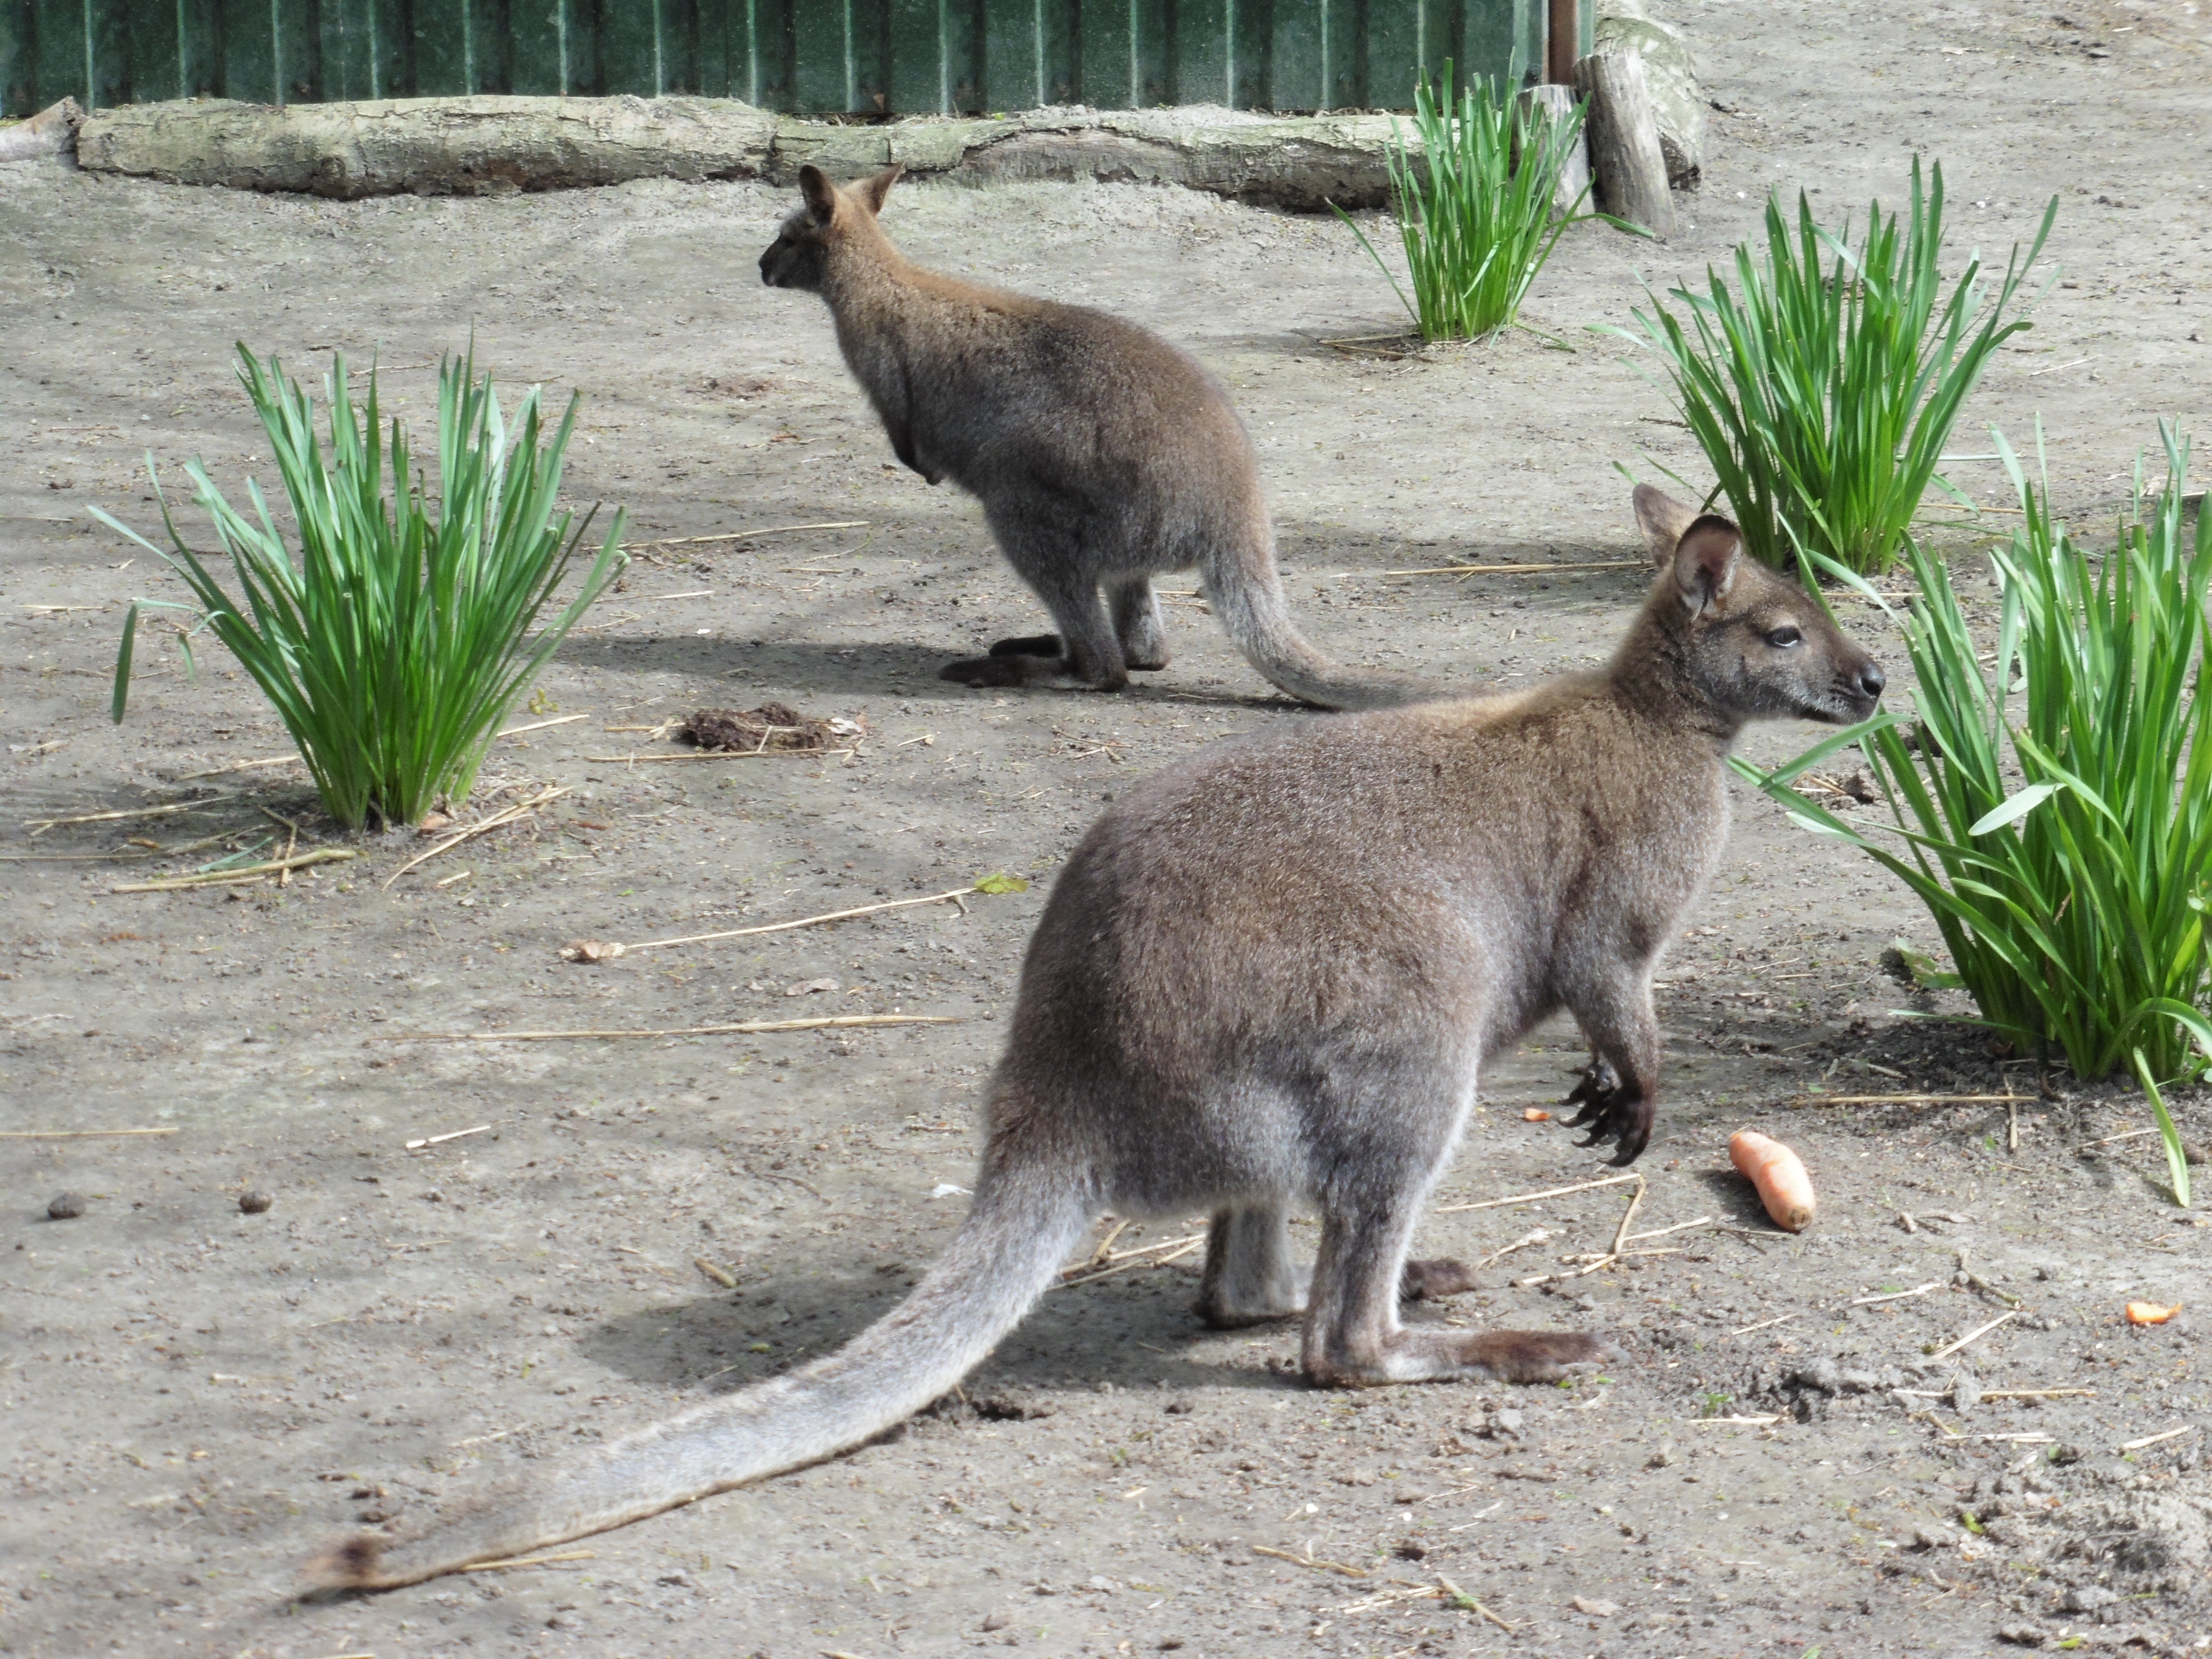
desert, wildlife, mammal, fauna, kangaroo, wallaby, australia, vertebrate, marsupial, macropodidae, viverridae